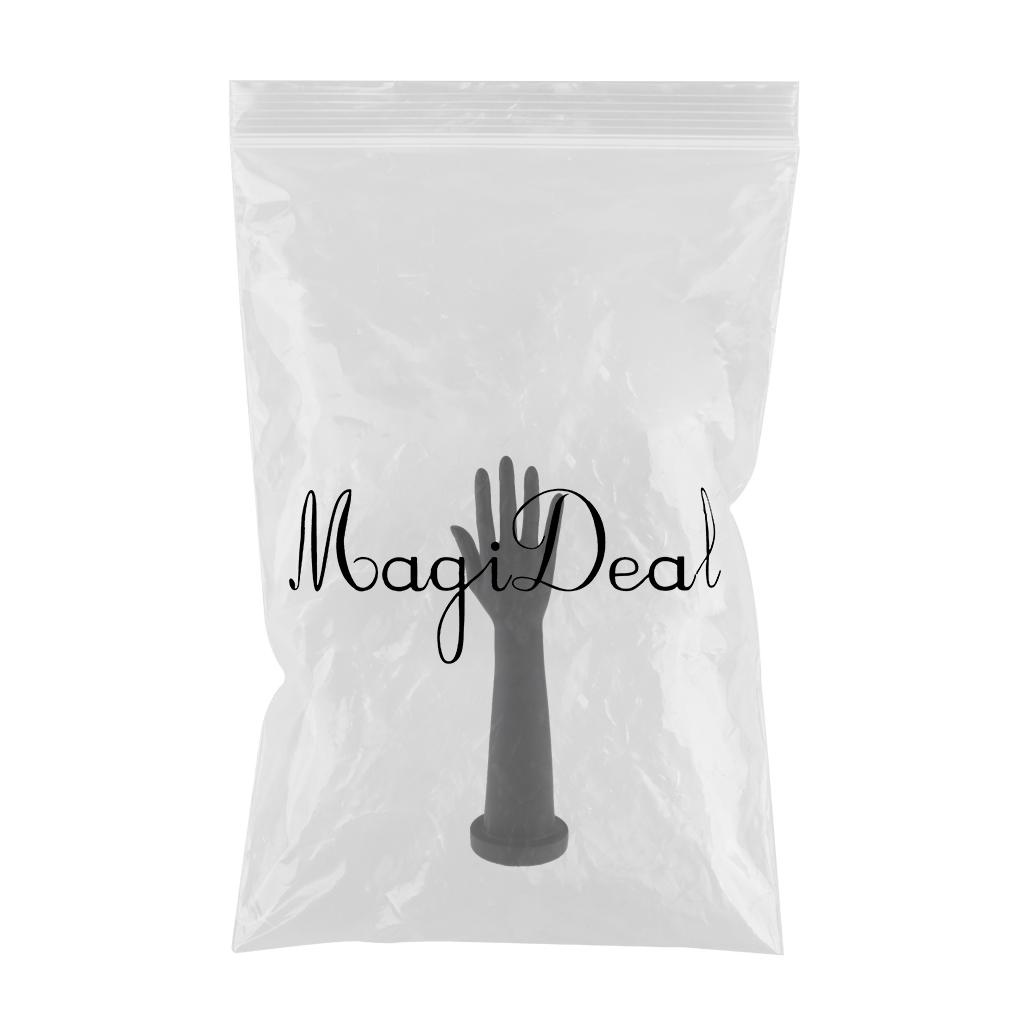
Mannequin Female Hand Finger Glove Ring Bangle Bracelet Jewelry Holder Black Wrist Circumference 5inch
Description: Female mannequin hand. Highly-degree simulation. For display of watch, rings, bracelet, gloves etc. With stable base. Material: PVC Total height: approx. 38cm/ 14.96inch; Wrist circumference: approx. 13.5cm/5.3inch; Base height: approx. 1.8cm/0.7inch Package Includes: 1 Piece Female Hand Mannequin Note: Please allow 1-2cm(0.4-0.8 inch) size difference due to measurement. Thank you!
Brand: General
Category: Business & Industrial > Retail > Mannequin Parts > Mannequin Arms